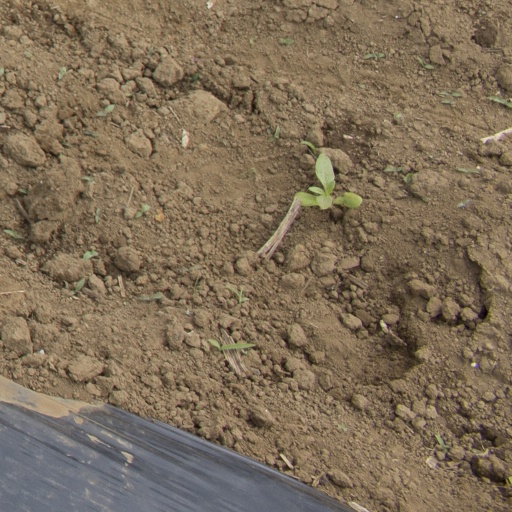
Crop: Jerusalem artichoke